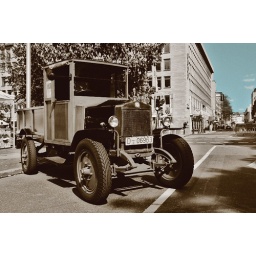
oldtimer in old photo style - sepia with blue sky